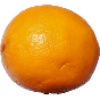
Label: Lemon Meyer 1